Geology of the Capitol Reef area

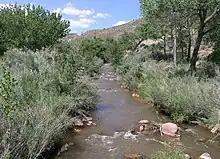
The Fremont River has been able to keep up with the uplift of the Waterpocket Fold.

Open marine conditions returned in the Late Cretaceous, forming the locally 1,200 to 1,500 foot (365 to 460 m) thick slope-forming Blue Gate Shale. This member is composed of bentonite rich clays, siltstone and some sandstone. It erodes into gullied slopes similar in appearance to the Tununk Shale. The presence of two species of planktonic foraminifera in the upper Blue Gate, "Clioscaphites vermiformis" and "Clioscaphites choteauenis", was used to date this member.